Willowdale, Toronto

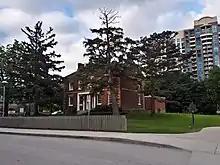
The Gibson family built the Gibson House in Willowdale in 1851.

Gibson returned to his Yonge Street farm in 1851, after being pardoned for his role in the Rebellion. He then helped to establish the "Willow Dale" post office, named after the many willow trees that once graced this district. Members of the Gibson family were still living in Gibson House in the 1920s when the residential subdivision of Willowdale began to take place. The Gibson House, built in 1851 in the Georgian Revival style, still stands in its original location at 5172 Yonge Street, and is now a historic house museum.